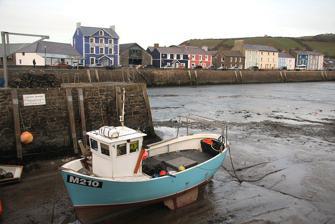
Building: Harbourmaster Hotel
Country: United Kingdom
Year built: 1811
Hotel in Aberaeron, Ceredigion, Wales Harbourmaster Hotel The hotel can be seen across the harbour on the left Location within Ceredigion General information Location Aberaeron , Ceredigion , Wales Coordinates 52°14′36″N 4°15′47″W / 52.24333°N 4.26306°W / 52.24333; -4.26306 Harbourmaster Hotel is a Grade II listed boutique hotel on the quay in the coastal town of Aberaeron , Ceredigion , west Wales . It is located in a distinctive French blue painted building, formerly the harbourmaster 's home and later a whaler's inn, dating from 1811. The hotel, noted for its seafood restaurant, is especially lively during the annual Aberaeron Seafood Festival . The Good Hotel Guide awarded it a Cesar Award in 2005. See also List of seafood restaurants Food portal References